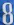
Number: 8